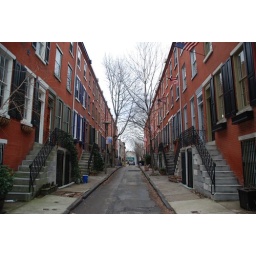
This may be my favorite street in Philadelphia AND there is a house for sale!Hmmmmmm........